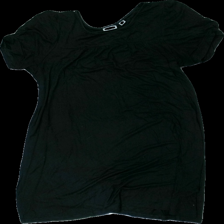
View: front
Type: Dress
Category: Ladies
Brand: Lindex
Colors: Black
Material: 100% viscose
Cut: Regular, C-collar
Size: M
Season: All
Stains: Minor
Price range: 50-100
Recommended usage: Export